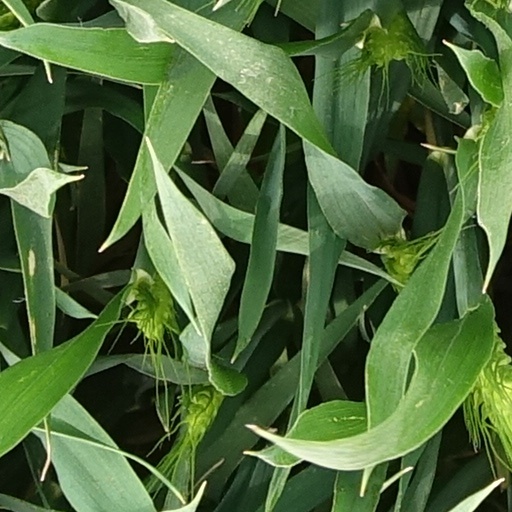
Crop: wheat